Joseph J. McCarthy

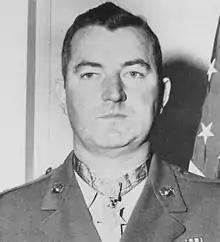
Joseph J. McCarthy

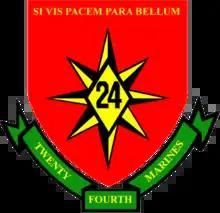

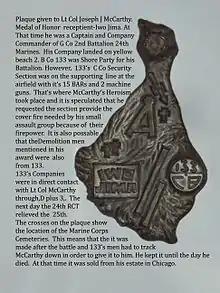
133rd Naval Construction Battalion Plaque from the estate of Lt.Col Joseph J. McCarthy...Fig. 1

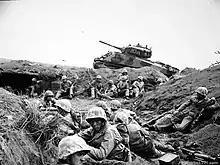
USMC photo 109666, G Company 2nd Battalion 24th Marines

Joseph Jeremiah McCarthy (August 10, 1911 – June 15, 1996) was a mustang officer in the United States Marine Corps Reserve, who served during World War II and the Korean War. He was also the Superintendent of Ambulances in the Chicago Fire Department;